Timeline of hadrosaur research

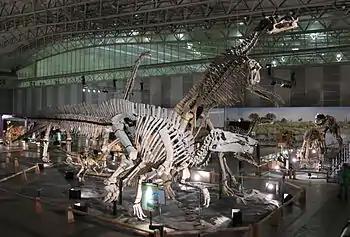
Skeletal mounts of "Shantungosaurus giganteus"

This timeline of hadrosaur research is a chronological listing of events in the history of paleontology focused on the hadrosauroids, a group of herbivorous ornithopod dinosaurs popularly known as the duck-billed dinosaurs. Scientific research on hadrosaurs began in the , when Joseph Leidy described the genera "Thespesius" and "Trachodon" based on scrappy fossils discovered in the western United States. Just two years later he published a description of the much better-preserved remains of an animal from New Jersey that he named "Hadrosaurus".